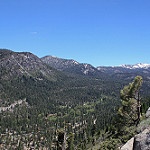
Scene: Outdoor